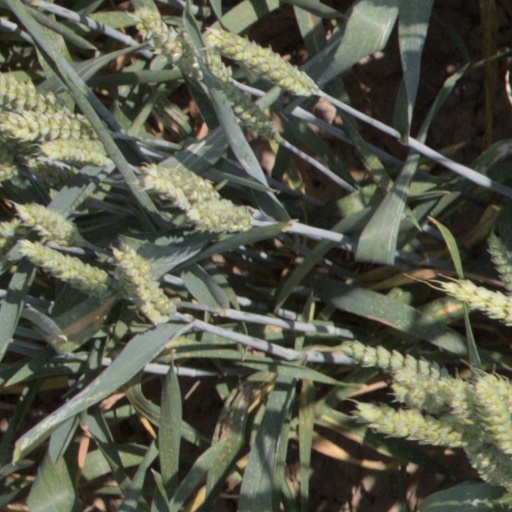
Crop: wheat